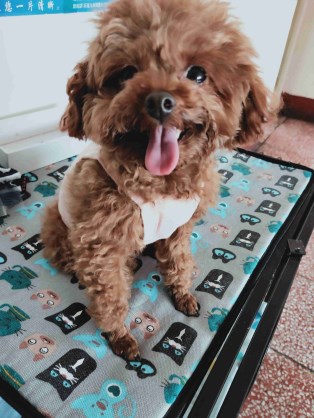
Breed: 7449-n000128-teddy